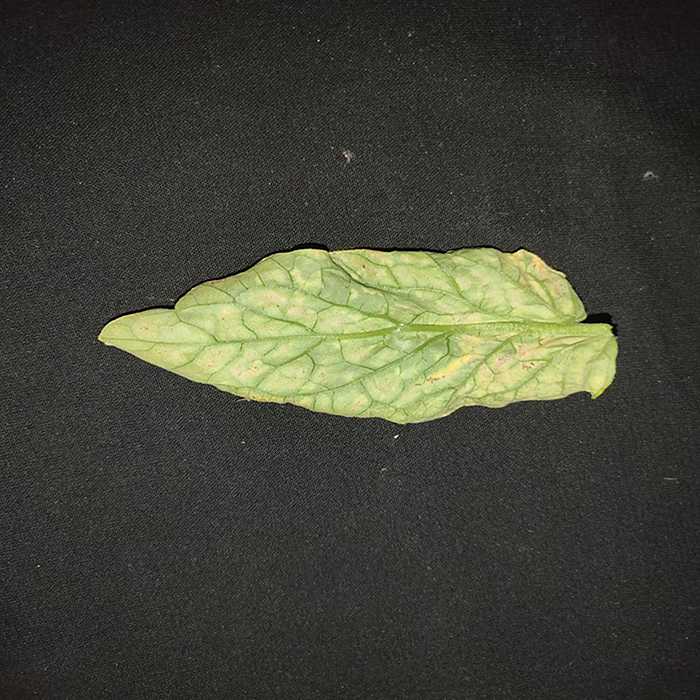
Plant: Tomato
Label: Tomato spotted wilt